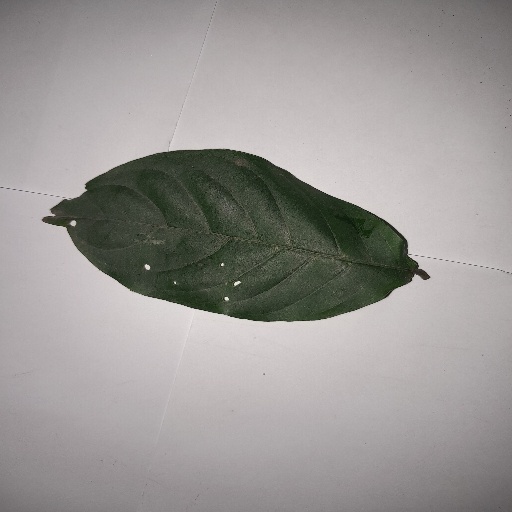
Species: HariTaki
Leaf condition: Shot Hole